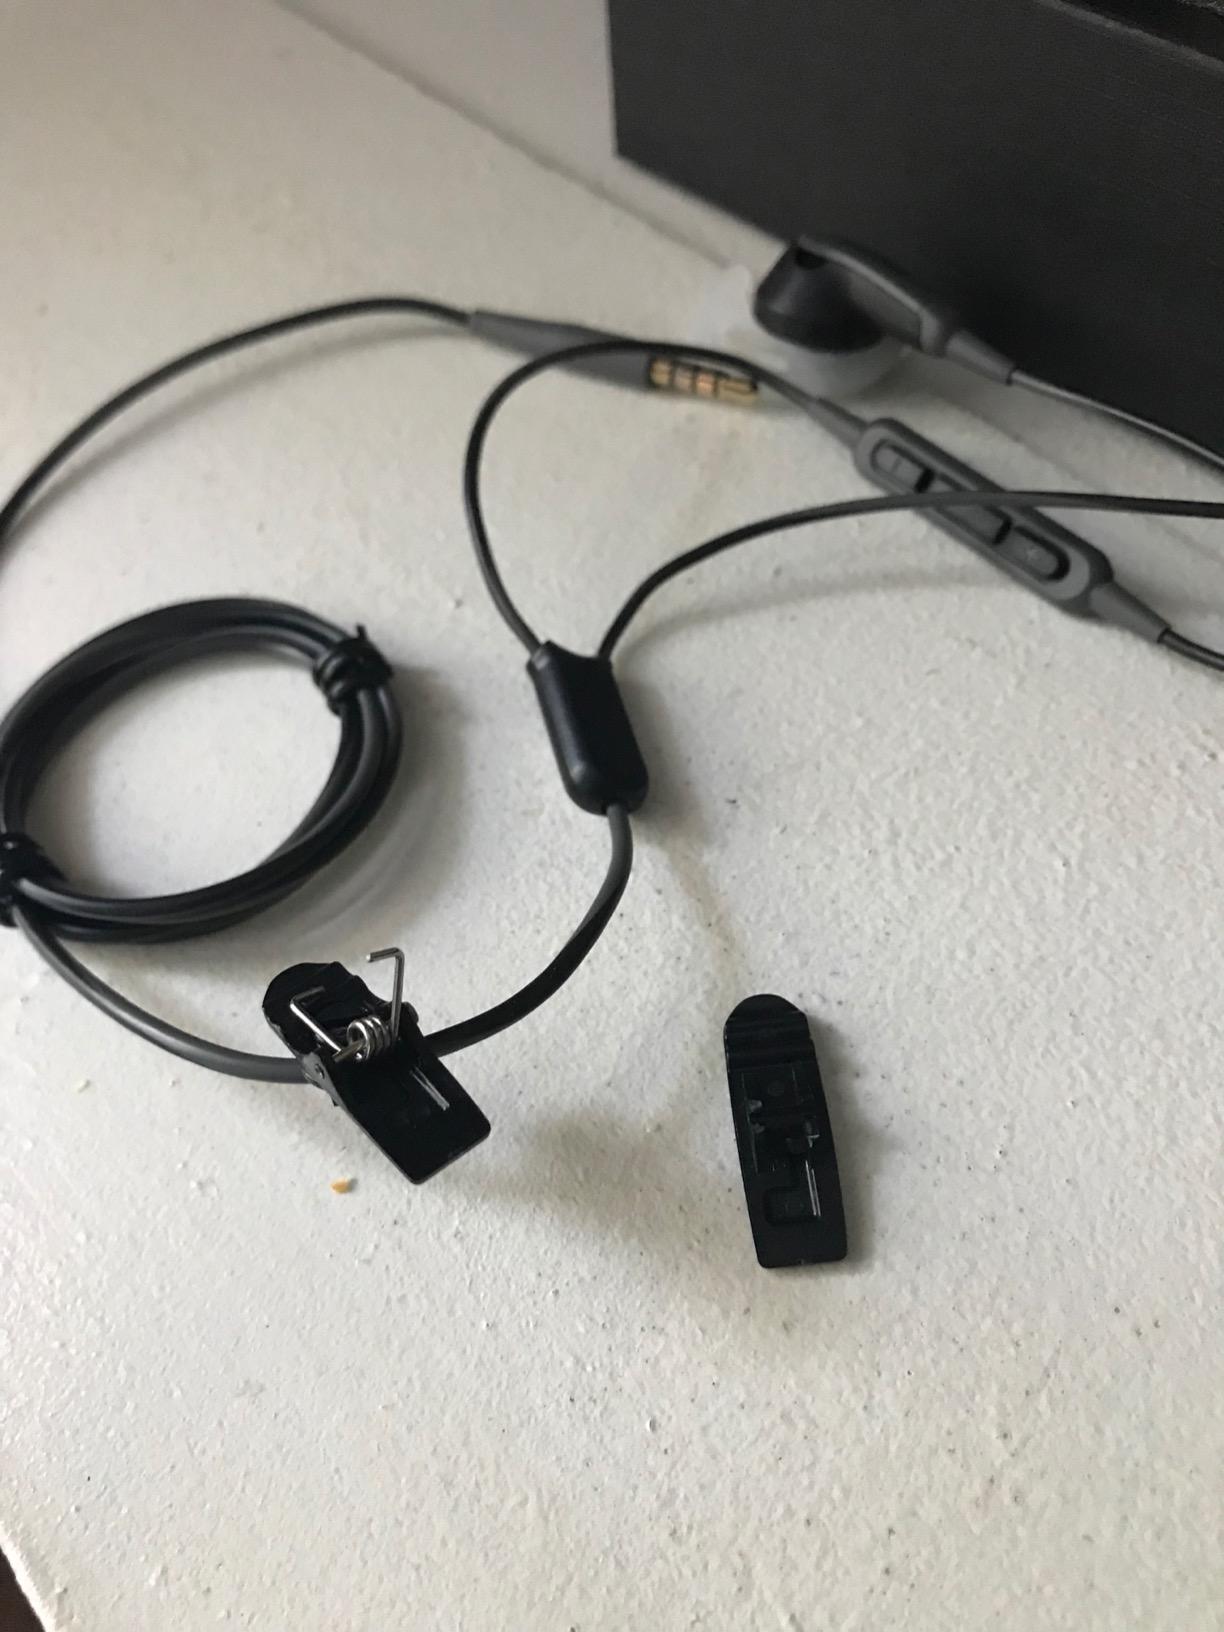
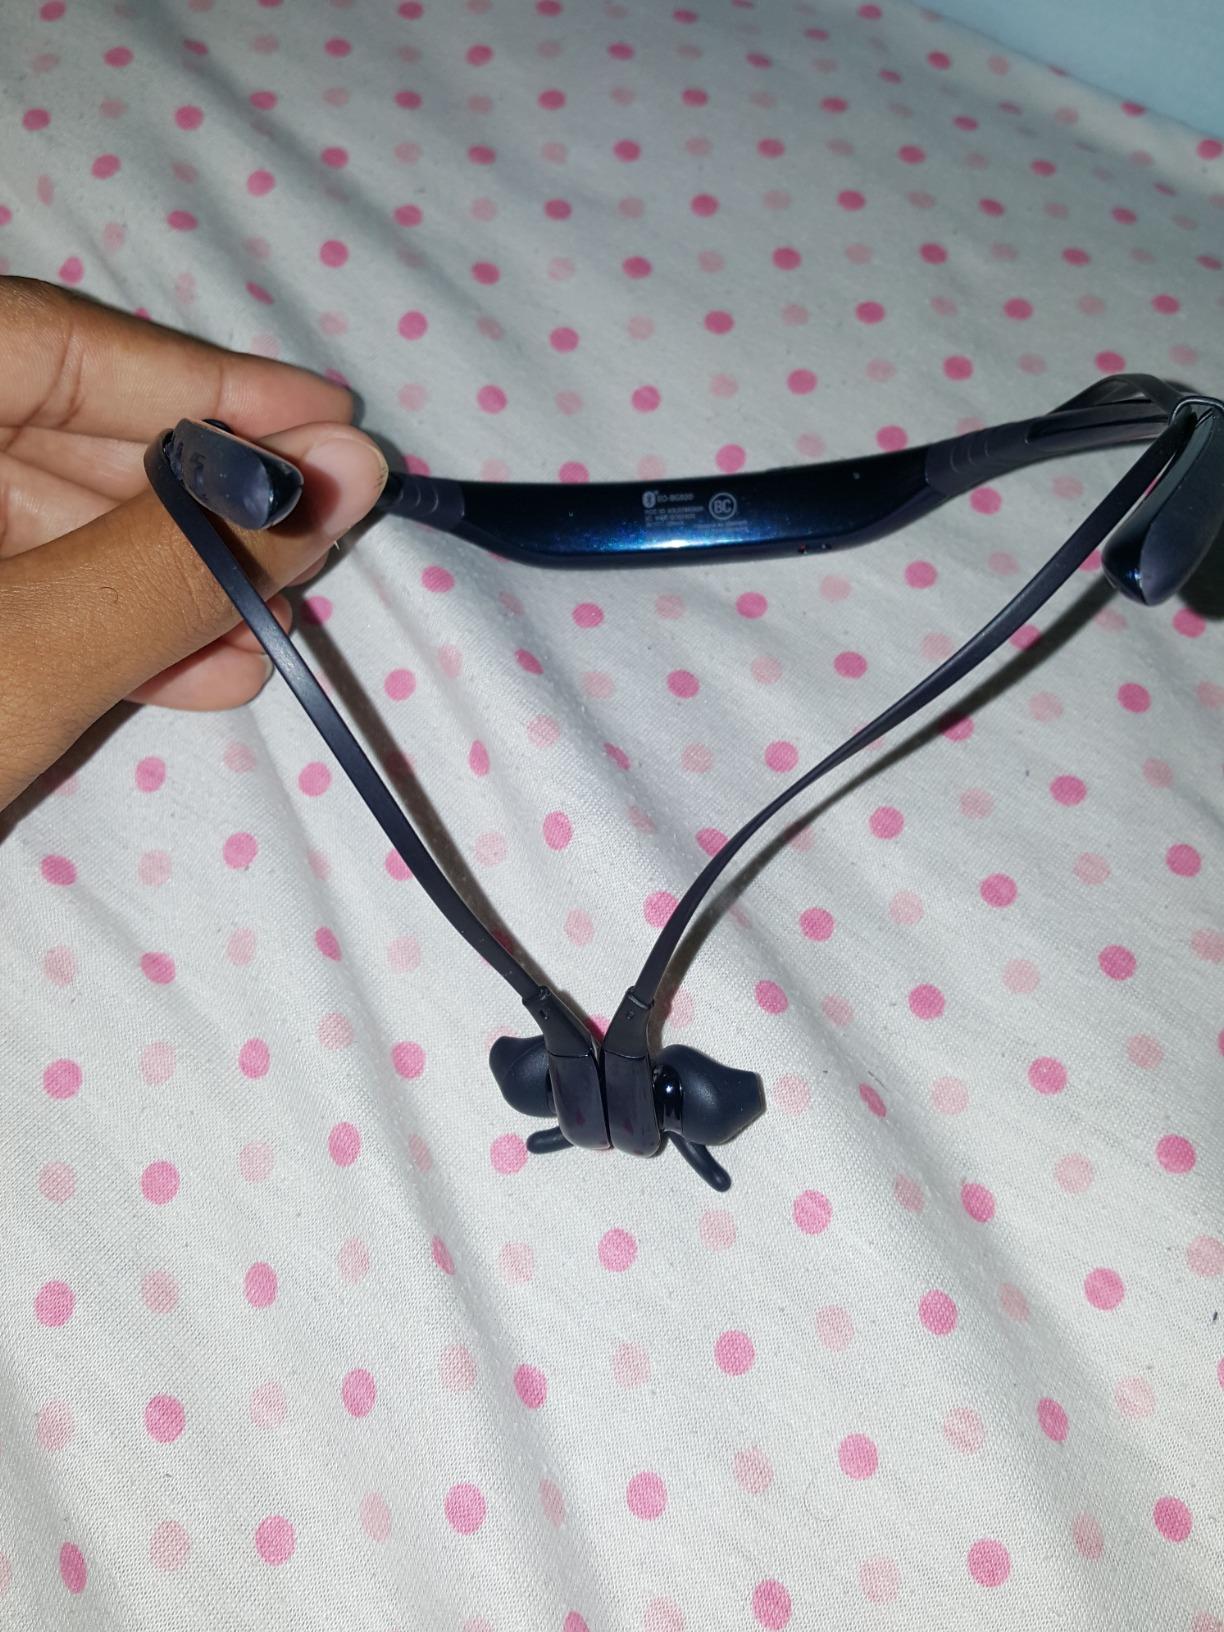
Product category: headphones
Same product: no